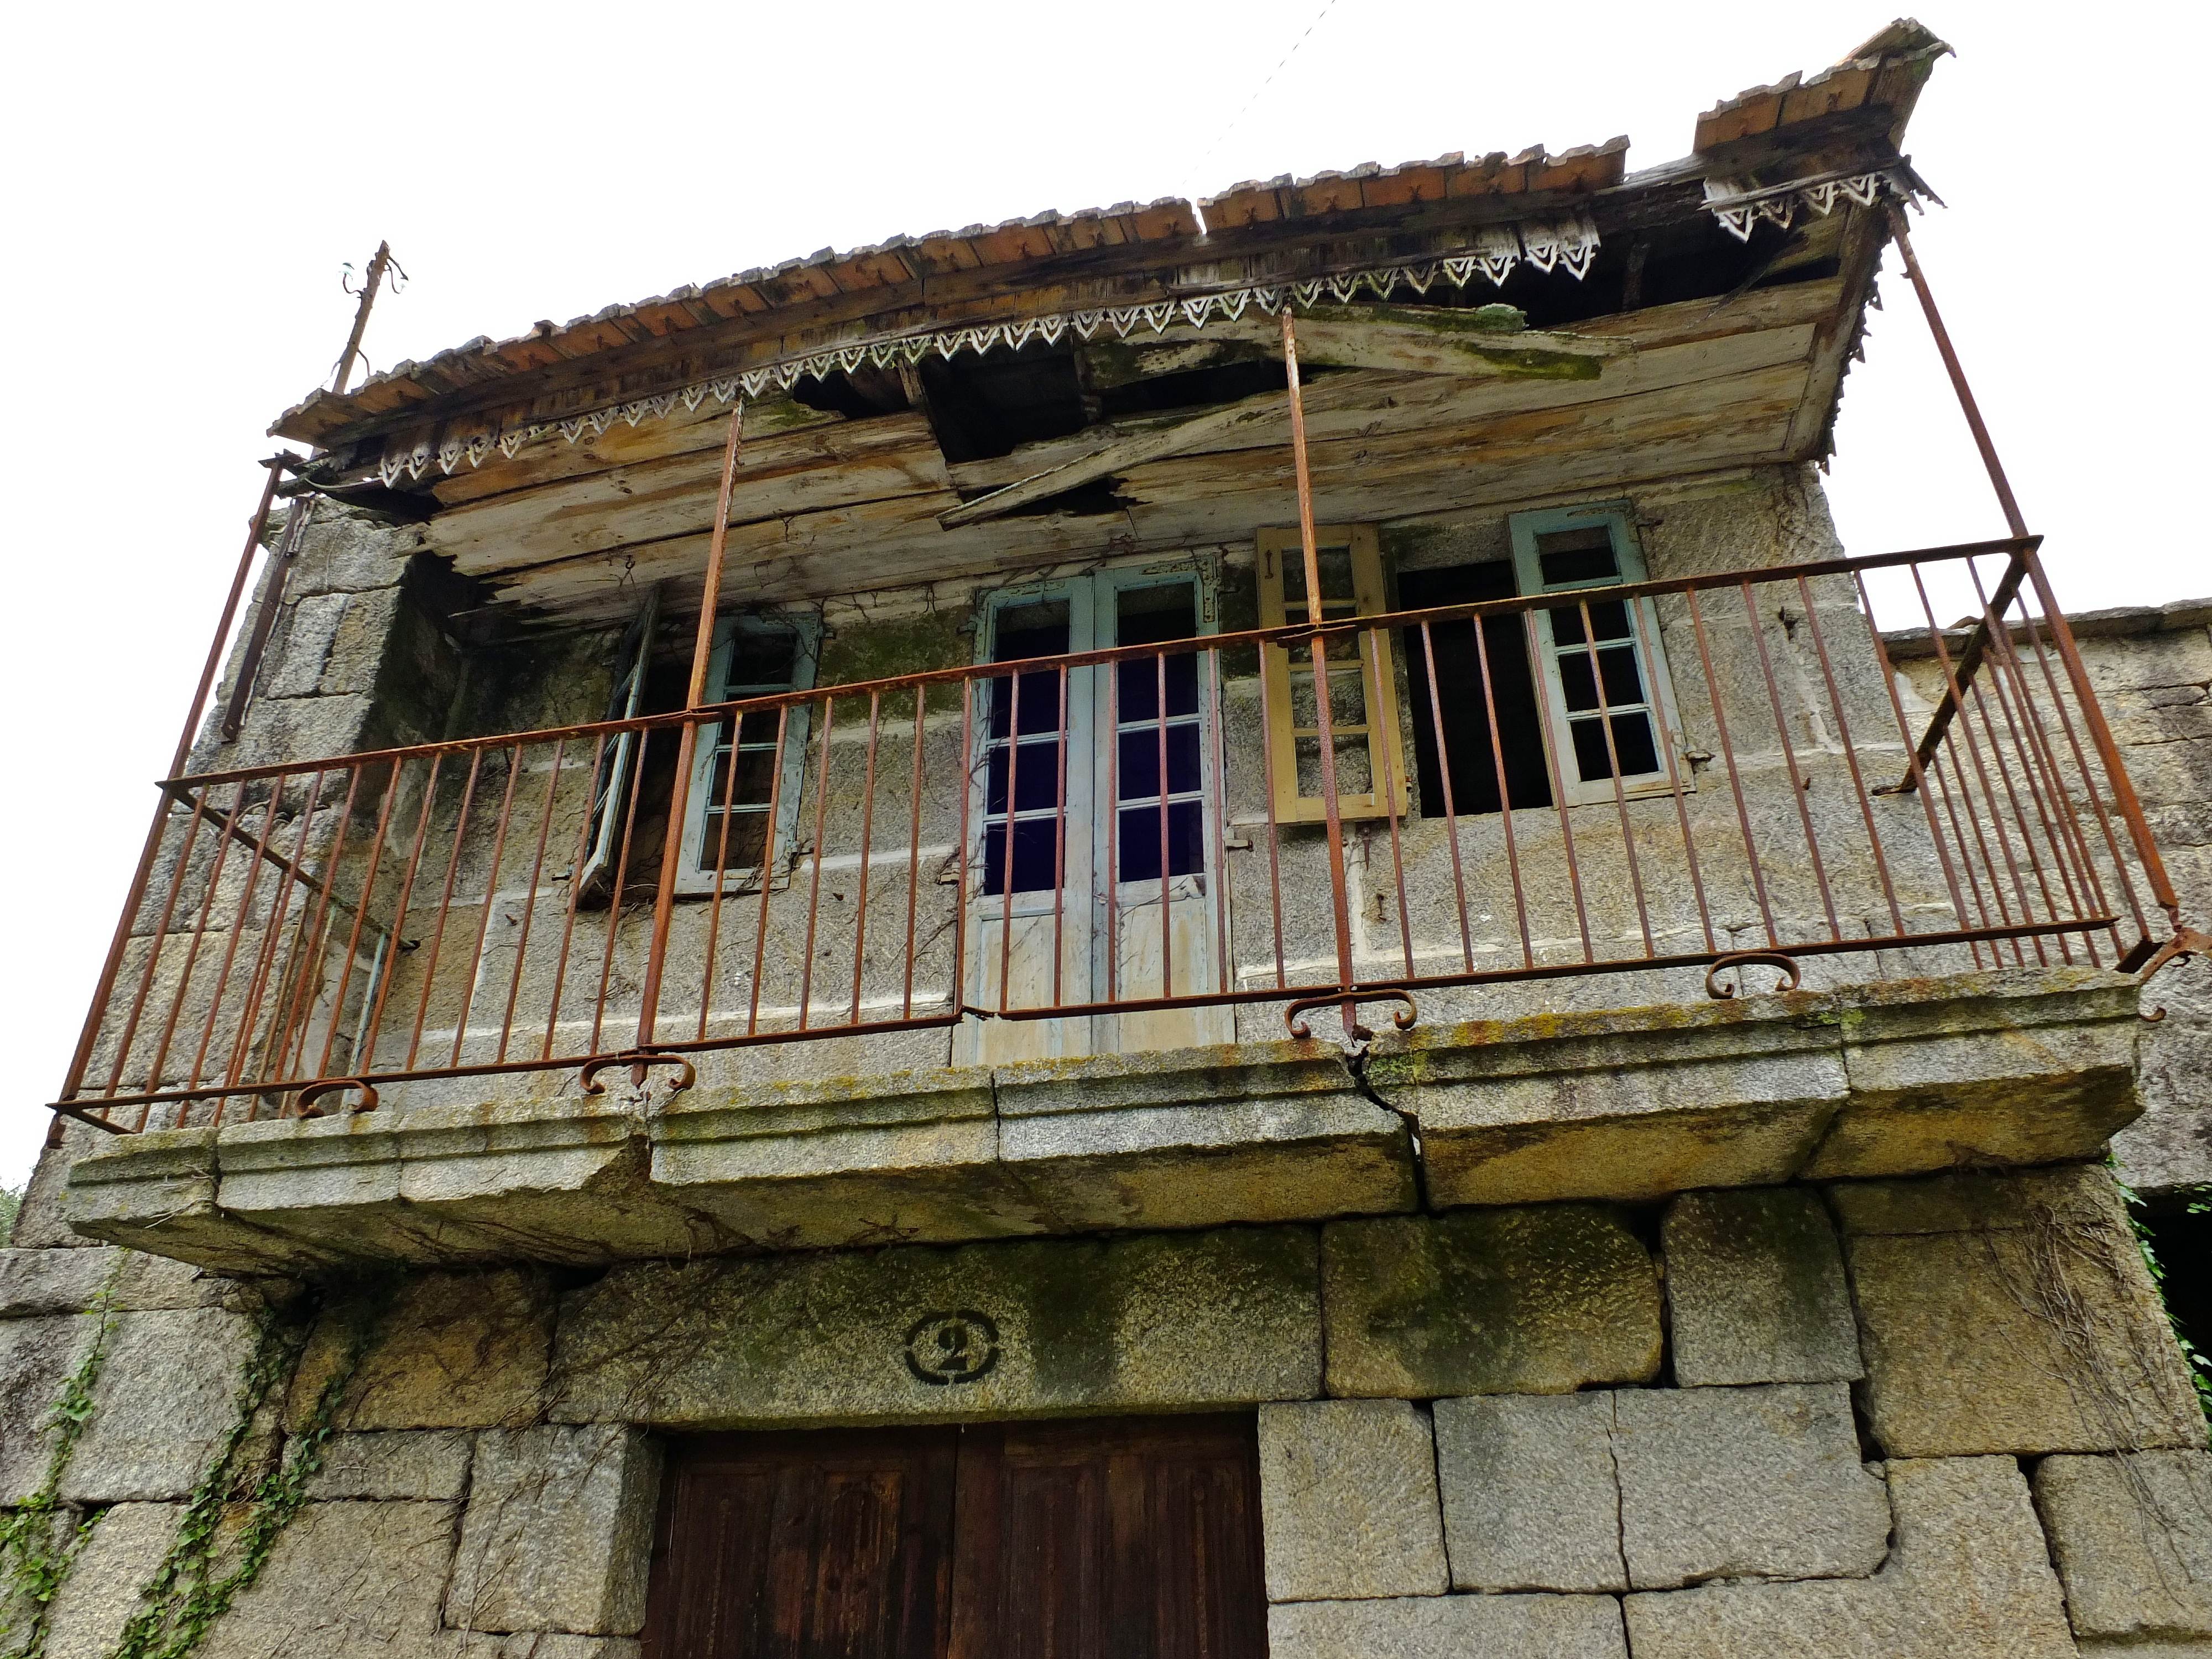
landscape, architecture, wood, house, window, roof, building, tower, cottage, facade, spain, galicia, pontevedra, paisajes, espana, ggl1, gaby1, fujifilmxs1